Lanzarote

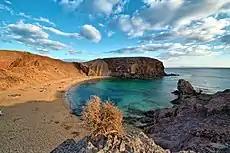
Papagayo Beach

The island has a UNESCO Biosphere Reserve protected site status. According to a report in the "Financial Times", this status was endangered by a local corruption scandal. Since May 2009, police have arrested the former president of Lanzarote, the former mayor of Arrecife and more than 20 politicians and businessmen in connection with illegal building permits along Lanzarote's coastline. UNESCO has threatened to revoke Lanzarote's Biosphere Reserve status, "if the developments are not respecting local needs and are impacting on the environment". The President of the Cabildo of Lanzarote denied "any threat to Lanzarote's UNESCO status".